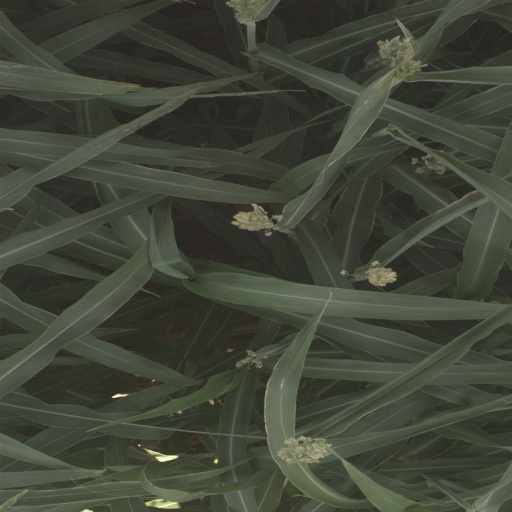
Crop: sorghum